Stephen Decatur

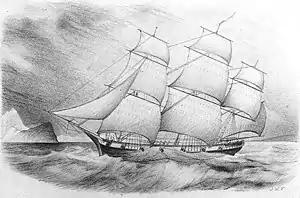

Now that Decatur was Naval Commissioner he had settled into a routine life in Washington working at the Navy Department during the day, with many evenings spent as an honorary guest at social gatherings, as both he and his wife were the toast of Washington society. Decatur's first home in Washington was 1903 Pennsylvania Avenue (one of the "Seven Buildings"), purchased in 1817. In 1818, Decatur built a three-story red brick house in Washington on Lafayette Square, designed by the famous English architect Benjamin Henry Latrobe, the same man who designed the U.S. Capitol building and Saint John's Church. Decatur specified that his house had to be suitable for "impressive entertainments". The house was the first private residence to be built near the White House. Decatur House is now a museum that exhibits a large collection of Decatur memorabilia and is managed by the National Trust for Historic Preservation. Located on President's Square (Lafayette Square), it was built in grand style to accommodate large social gatherings, which in the wake of Decatur's many naval victories were an almost routine affair in the lives of Decatur and his wife.